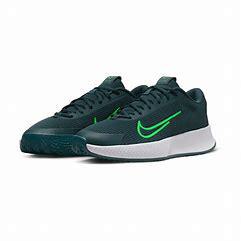
Brand: Nike
Model: Court Vapor Lite 2